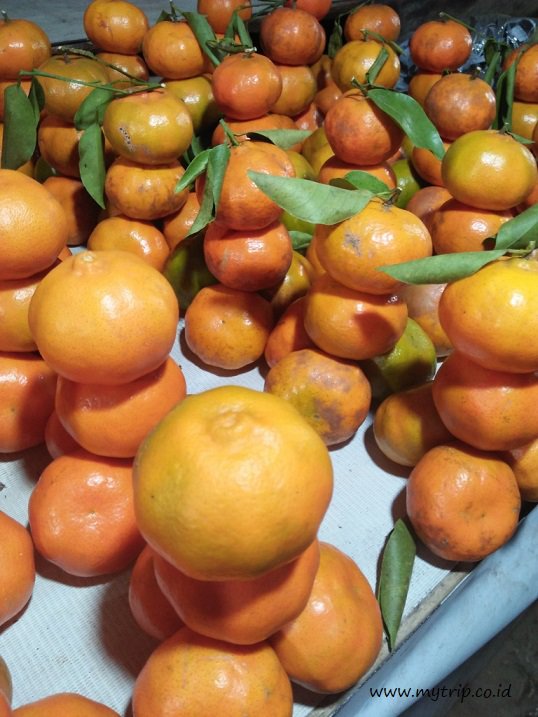
Label: Orange